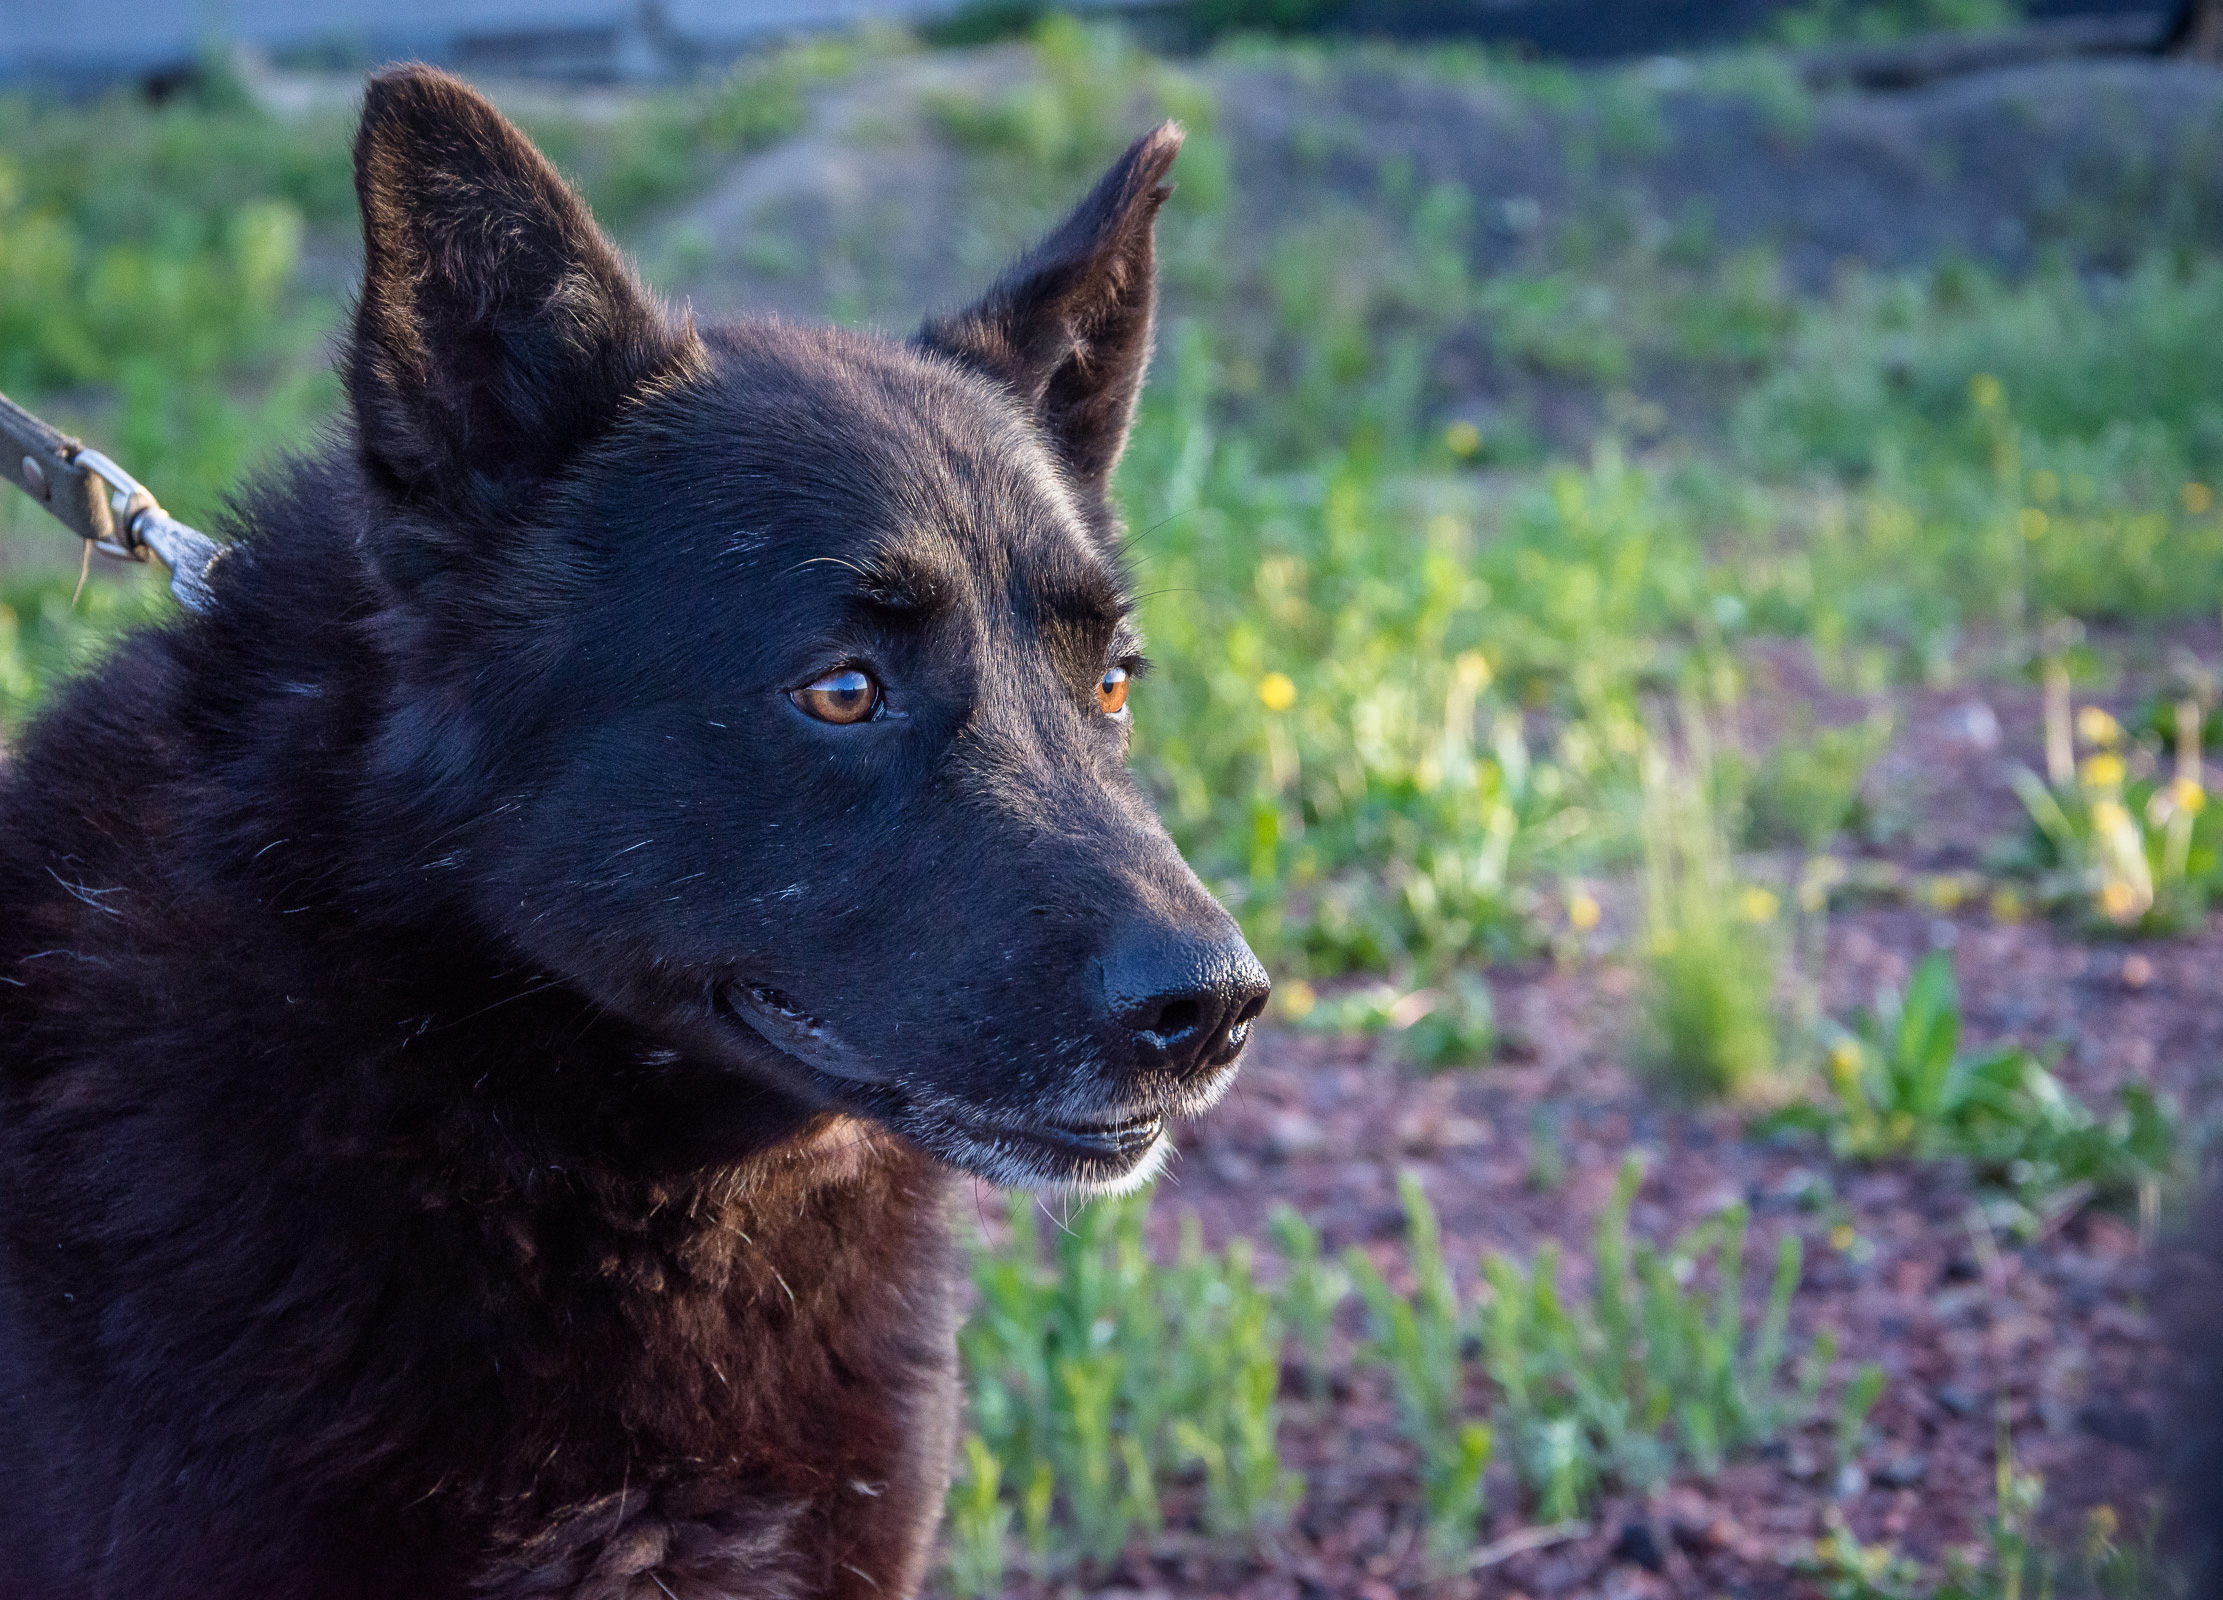
black dog, portrait, from shelter, pet portrait, dog, mammal, vertebrate, dog breed, canidae, carnivore, shiloh shepherd dog, bohemian shepherd, snout, old german shepherd dog, dutch shepherd dog, kunming wolfdog, german shepherd dog, belgian shepherd, rare breed dog, king shepherd, working dog, plant, Kai ken, east european shepherd, belgian shepherd malinois, Black norwegian elkhound, herding dog